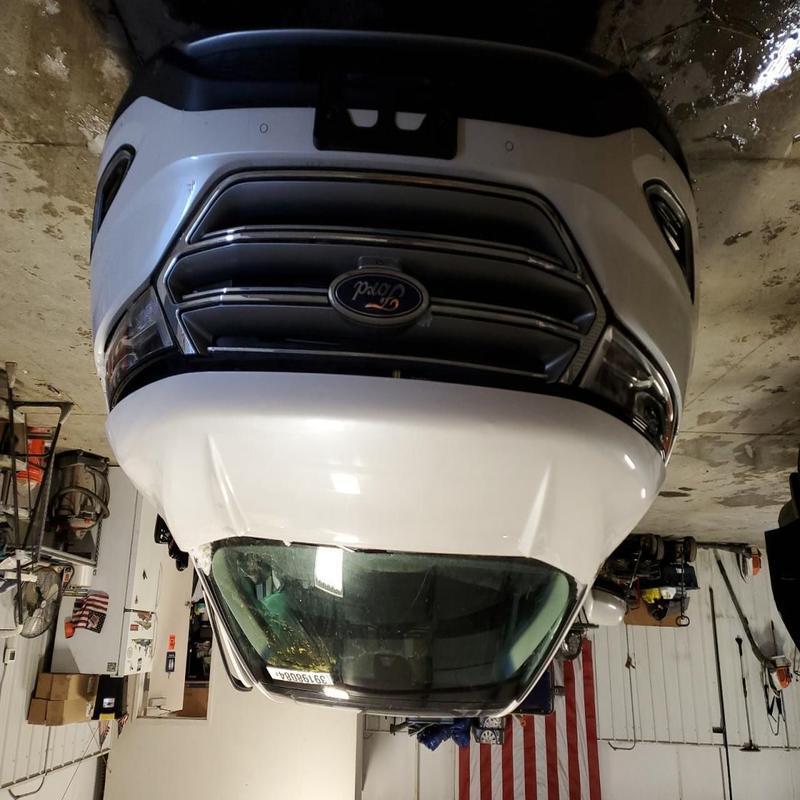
Aucun dommage détecté.
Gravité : aucun